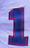
Number: 1